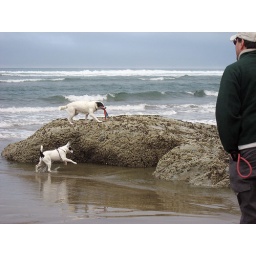
The girls prance around the barnacle covered rocks at Hug Point, OR